Greenwich foot tunnel

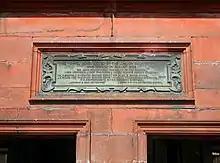
Plaque on the south entrance to the tunnel

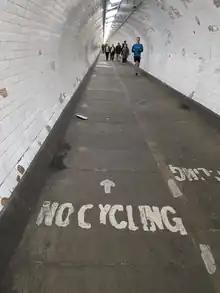
The "No Cycling" sign on the floor of the Greenwich Tunnel in 2023.

A notice at the tunnel entrance states that the tunnel is private property (the Royal Borough of Greenwich manages the Greenwich and Woolwich foot tunnels on joint behalf of two other partners, the London Borough of Tower Hamlets and the London Borough of Newham) and not a public right of way. Ordnance Survey maps do not show a right of way on the route of the tunnel. The tunnel is also part of the UK's National Cycle Route 1 linking Inverness and Dover. A National Trail, the Thames Path, uses the tunnel to rejoin the southbound part of the path.